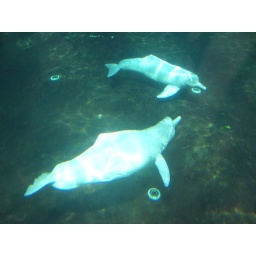
It seems that they are white - but in reality they are pink